Timeline of the 2019–2020 Hong Kong protests (July 2020)

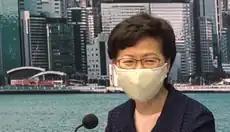
Chief Executive Carrie Lam took advantage of the severity of the epidemic and announced the use Emergency Regulation Ordinance to postpone the election of the Legislative Council on 5 September by one year until 6 September next year

Hong Kong has postponed the Legislative Council elections that had been scheduled for September by a year, citing public health concerns in view of the COVID-19 pandemic. In response the UK issued a statement urging Hong Kong and China to not use COVID-19 "as a pretext to further undermine the autonomy of Hong Kong." The United States also condemned the postponement, stating that "this action undermines the democratic processes and freedoms that have underpinned Hong Kong's prosperity." While Lam had used emergency powers to postpone the election, she said that these would not allow her to handle questions surrounding the four-year term limit stipulated in Article 69 of the Hong Kong Basic Law. On Lam's request to mainland authorities, on 11 August a unanimous decision to support an extension of incumbency was issued by the Standing Committee of the National People's Congress of mainland China.